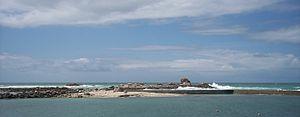
la presqu'île de Conq qui protège le port de Saint-Guénolé du côté nord-ouest. 23/05/2006 - photo Henri Camus
Penmarch [pɛ̃maʁ] est une commune française du département du Finistère, en région Bretagne.